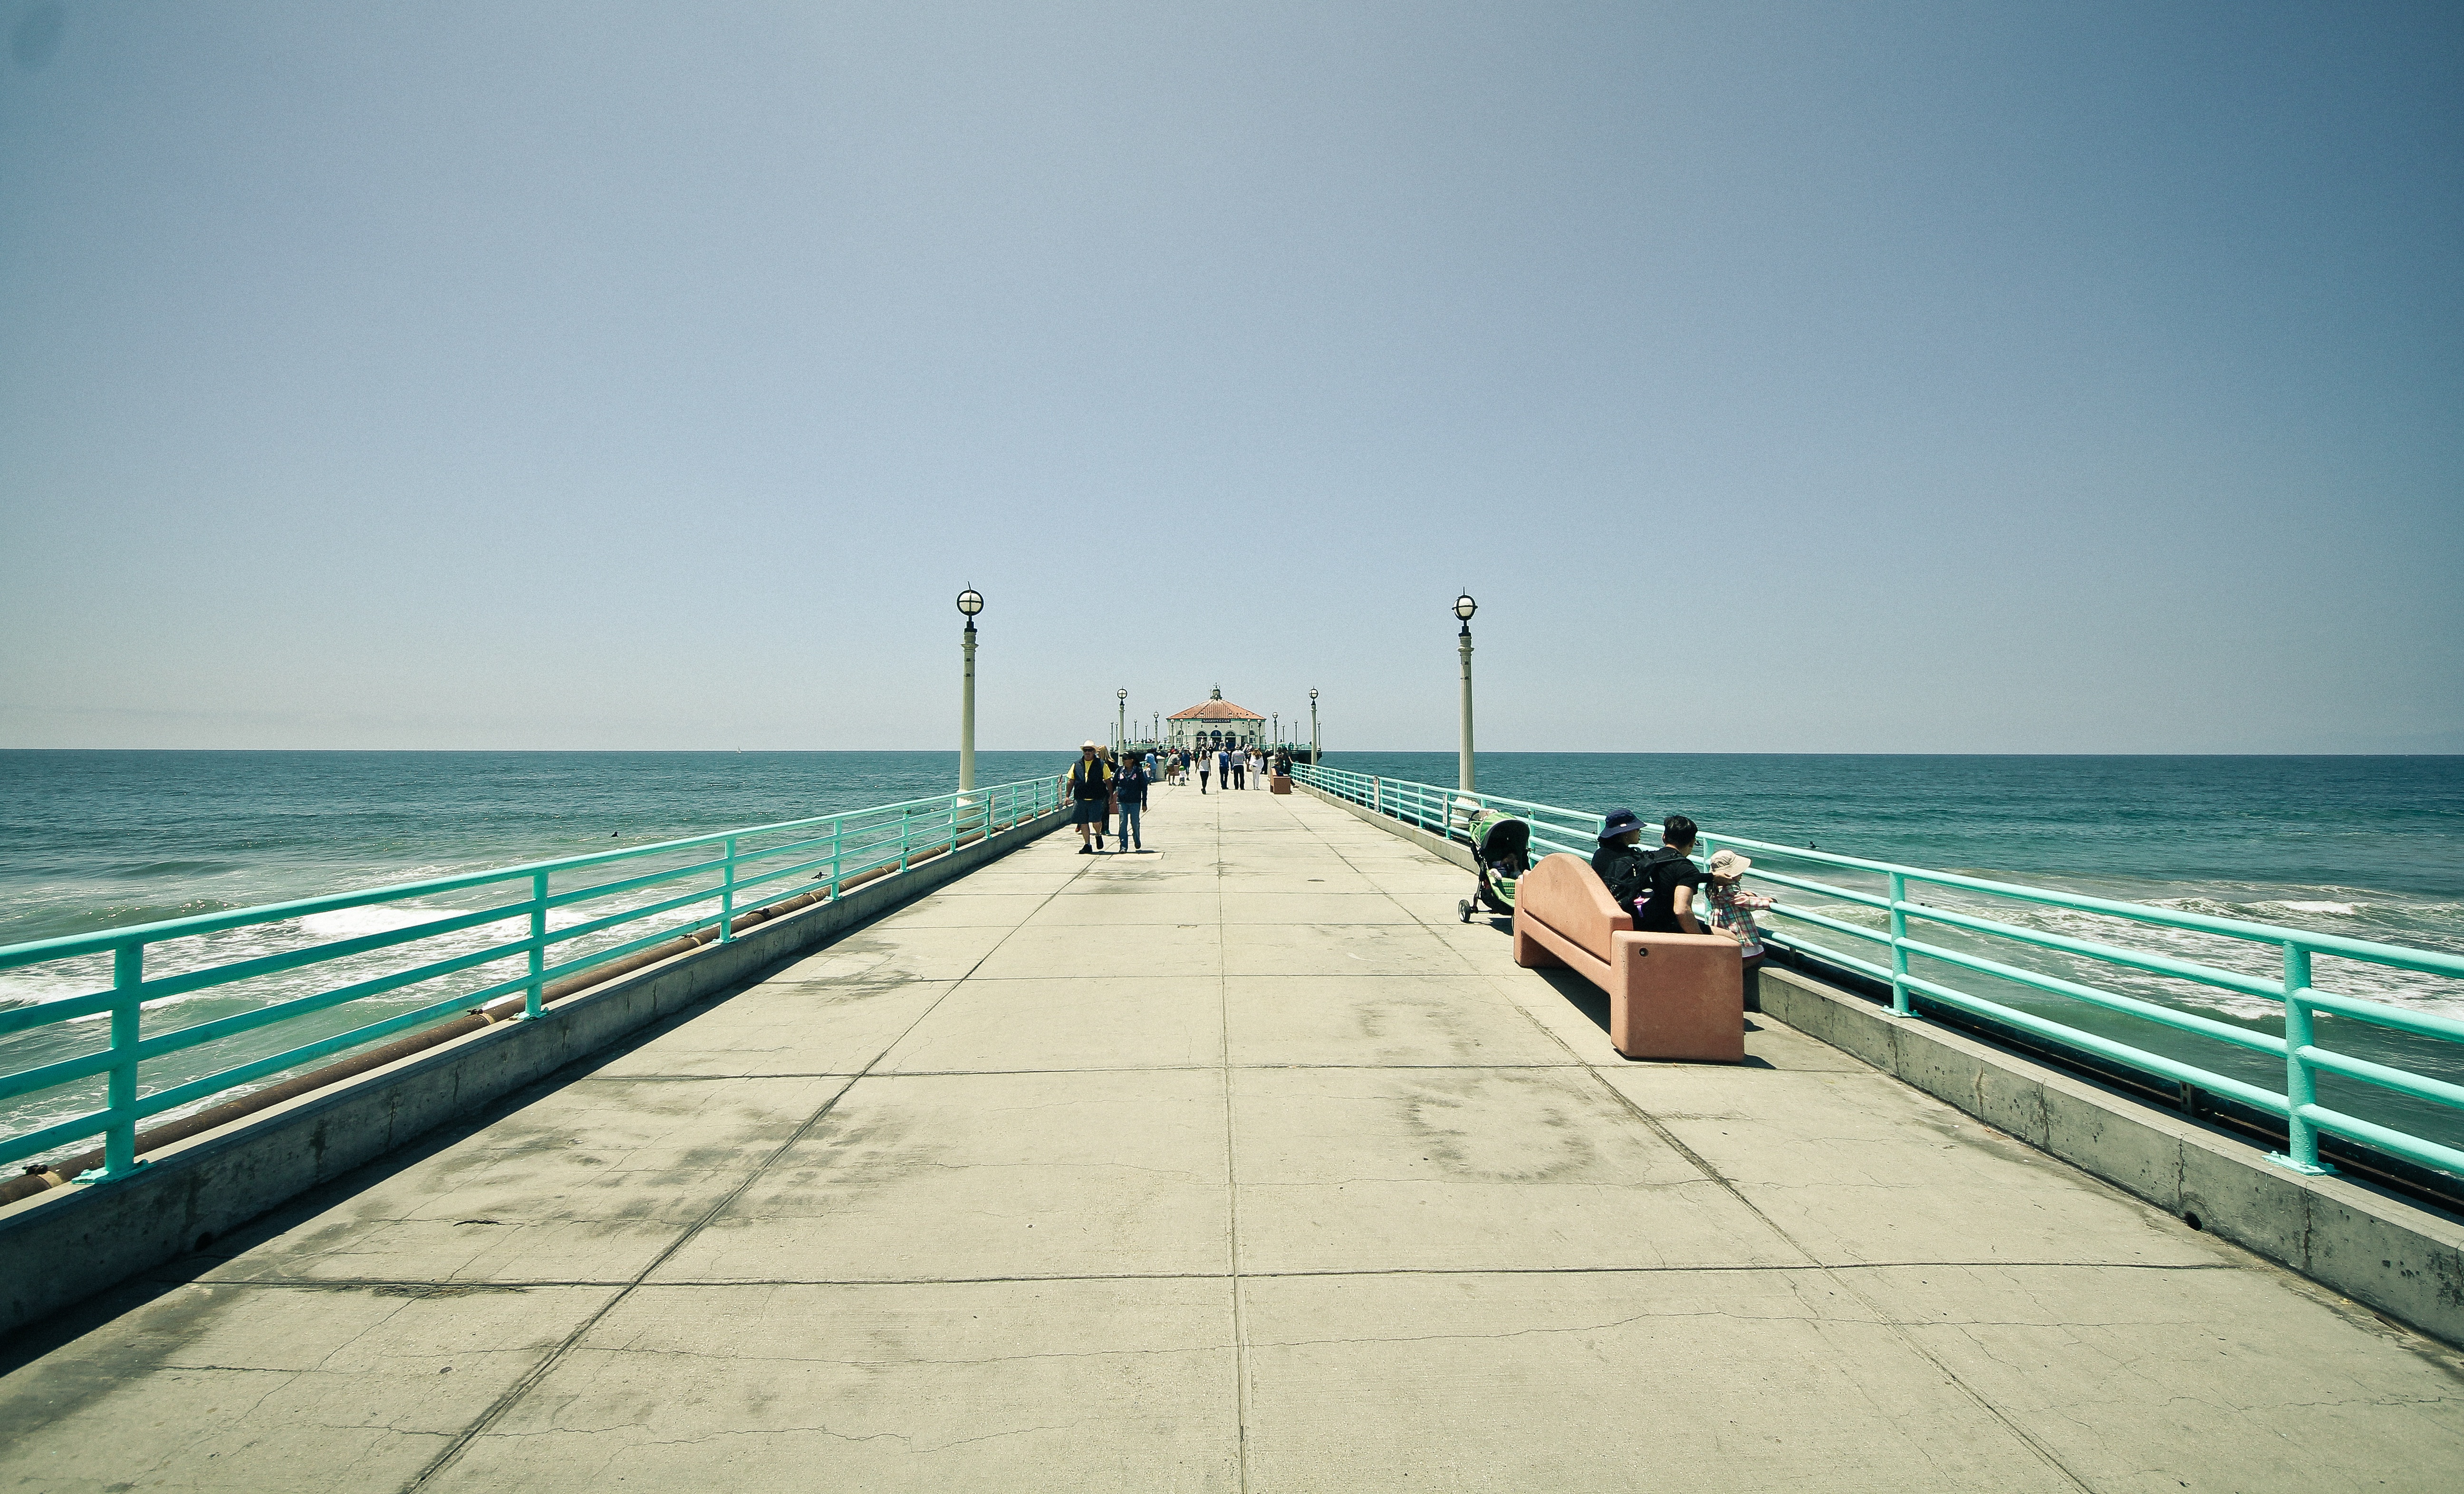
beach, sea, coast, ocean, horizon, boardwalk, shore, pier, walkway, vacation, bay, body of water